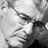
Emotion: sad